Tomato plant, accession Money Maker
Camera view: vertical (180 deg); turntable rotation: 30 degrees
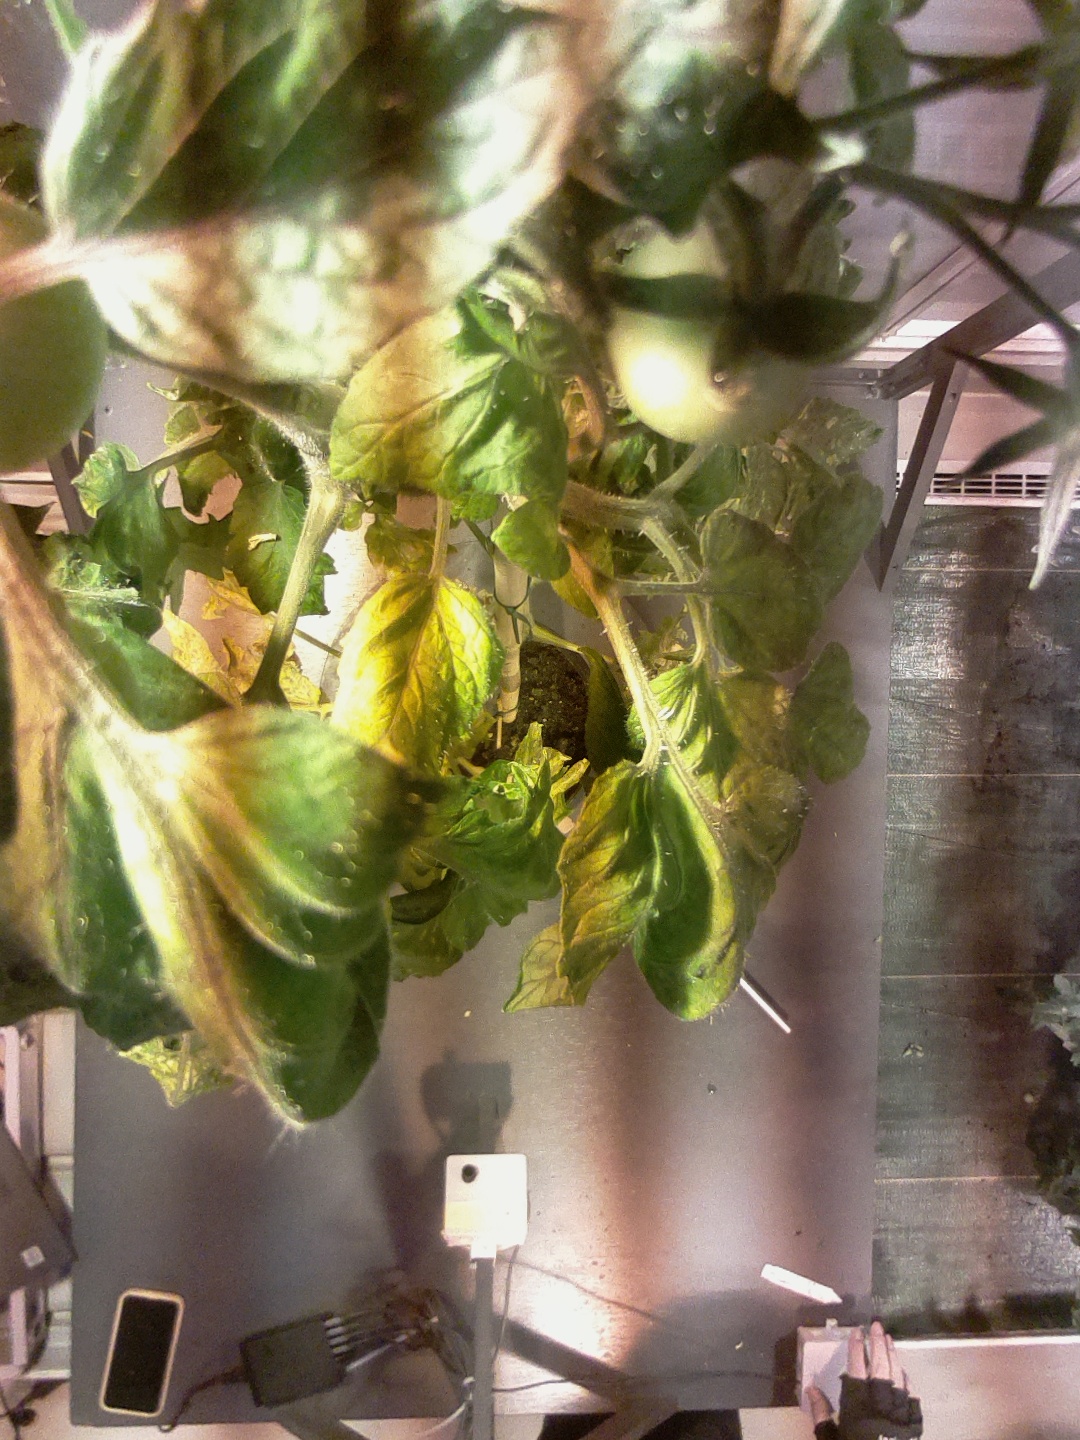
BBCH growth stage 72: 20%-30% of final fruit size